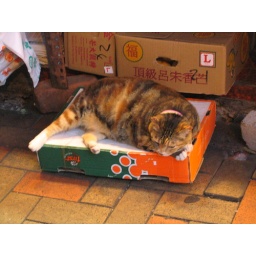
The cat that lives in the fruit shop